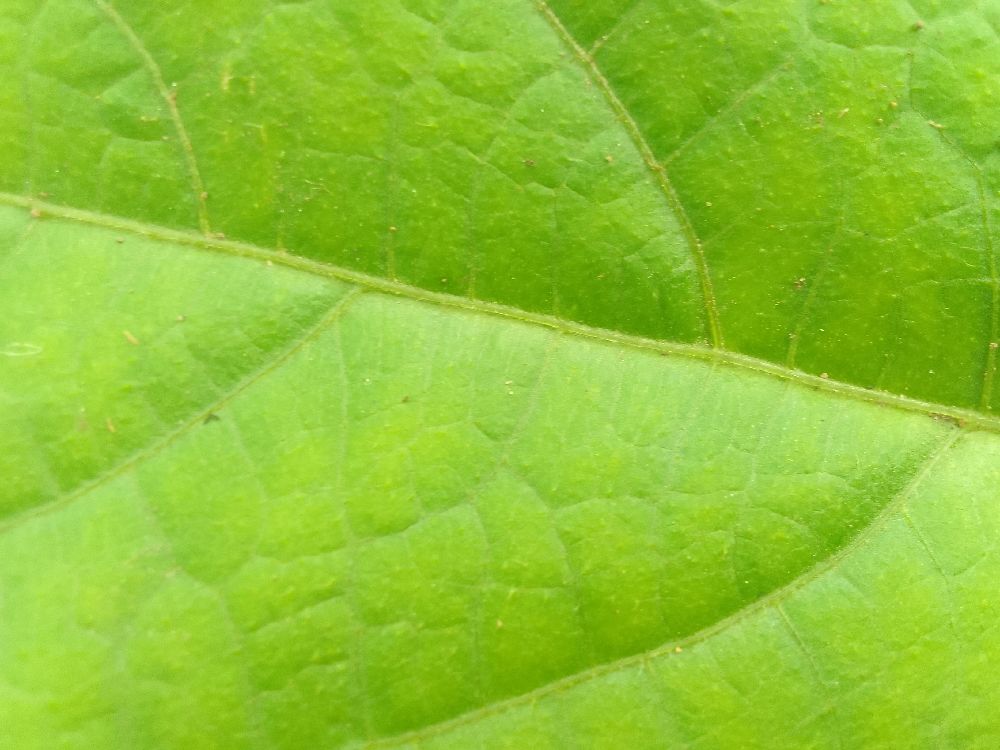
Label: healthy